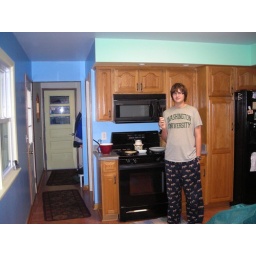
kitchen by stove with new paint and Rick